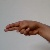
The image shows a hand gesture representing the letter 'H' in Indian Sign Language.